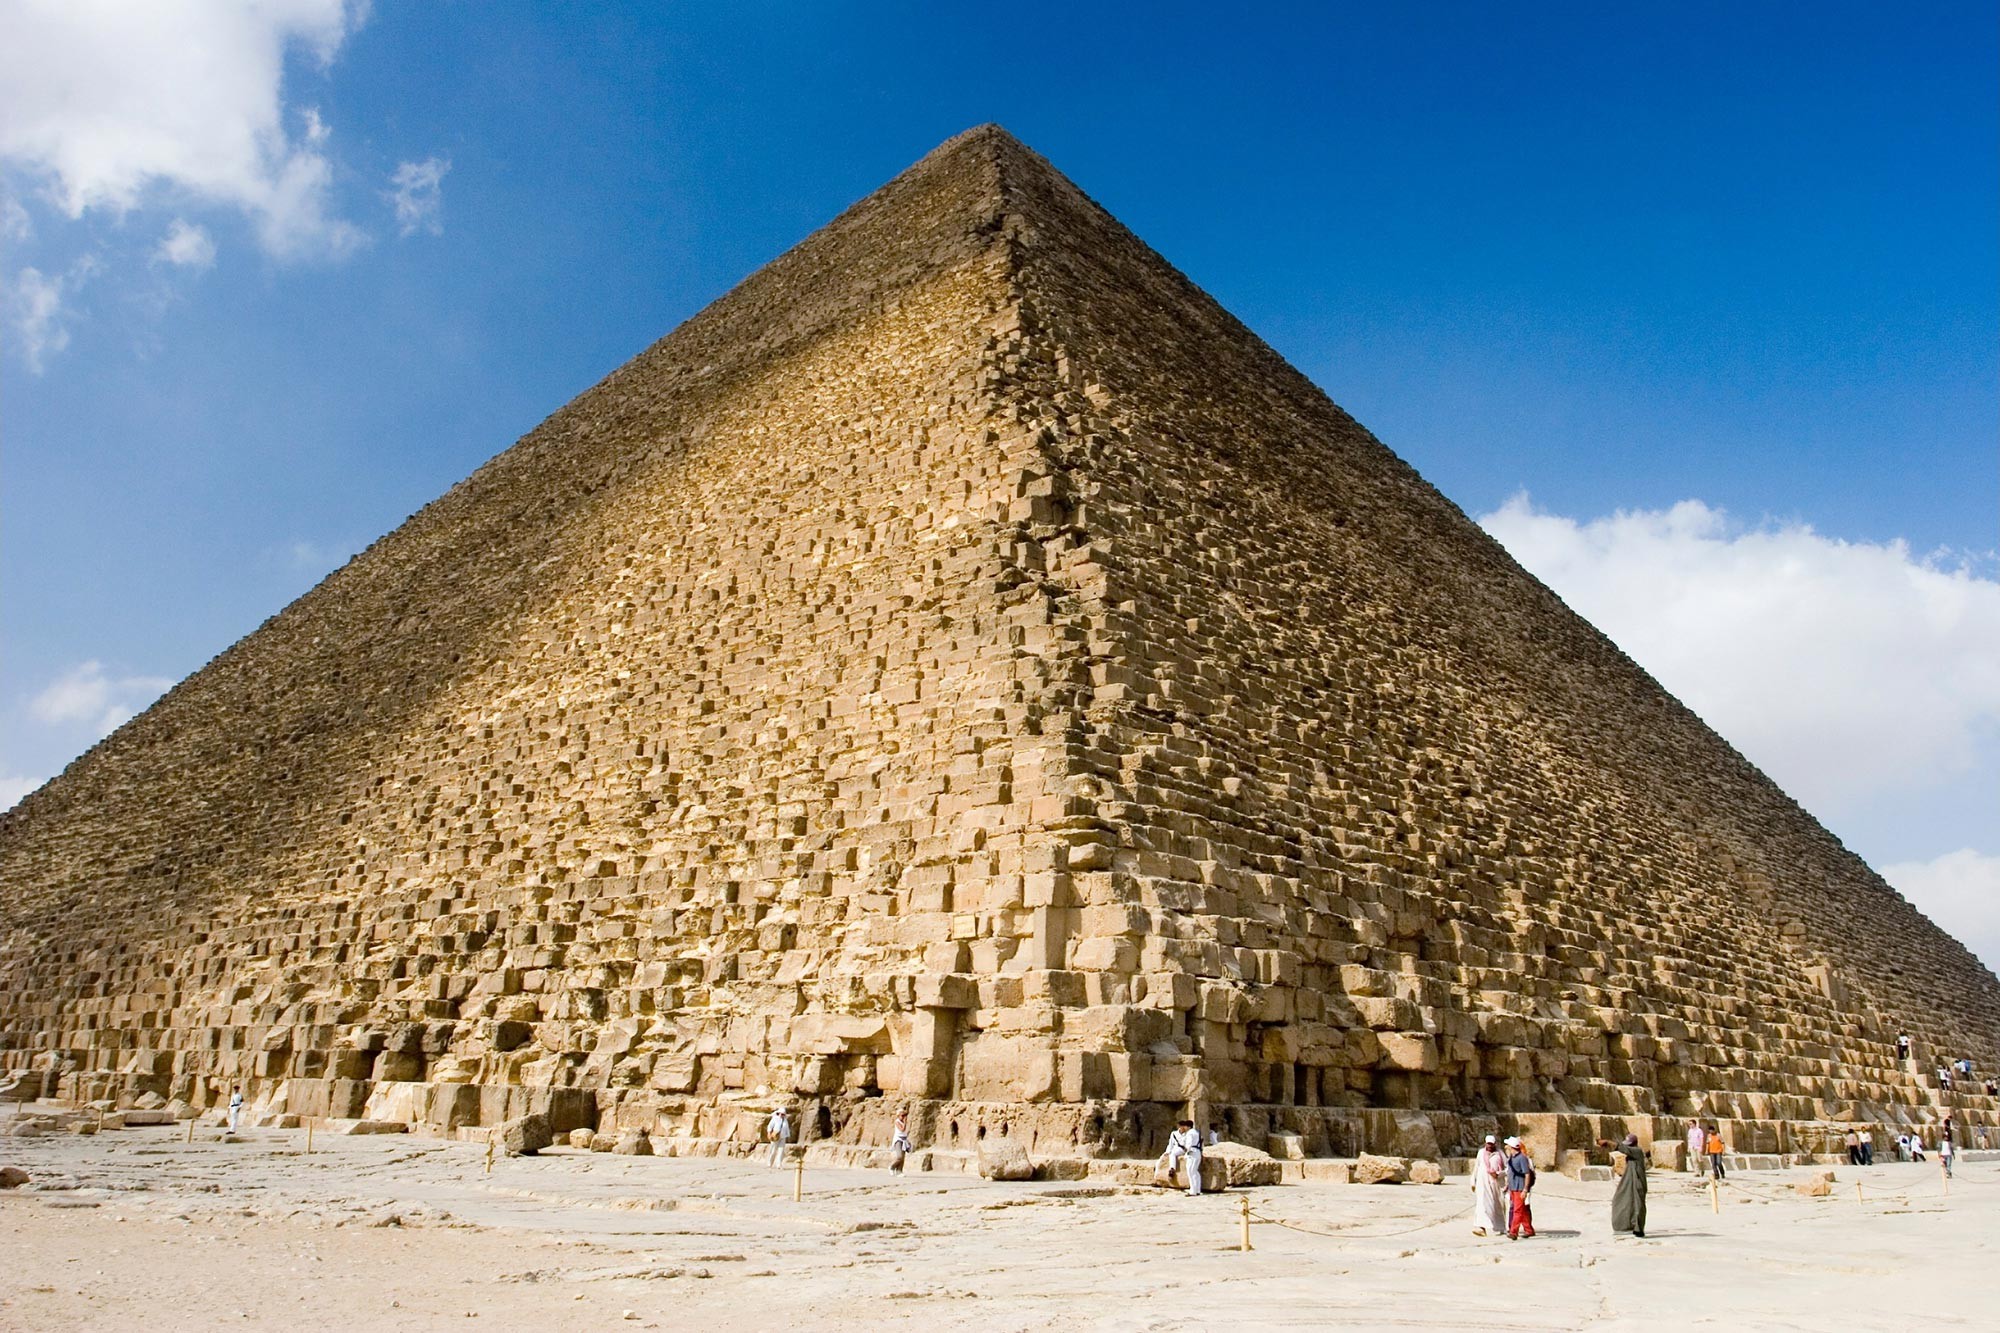
Landmark: Pyramids of Giza